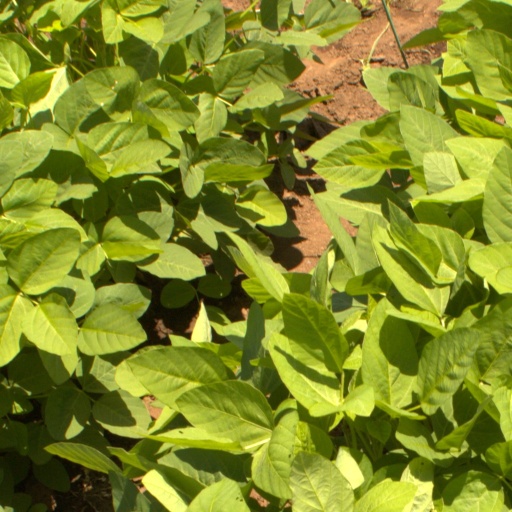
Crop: soybean